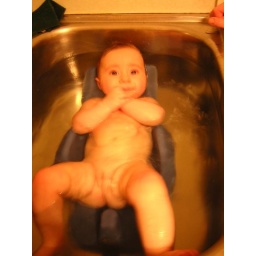
...well, maybe not. Lounging in the bath takes on a whole new dimension with Amber's blue baby bath chair.